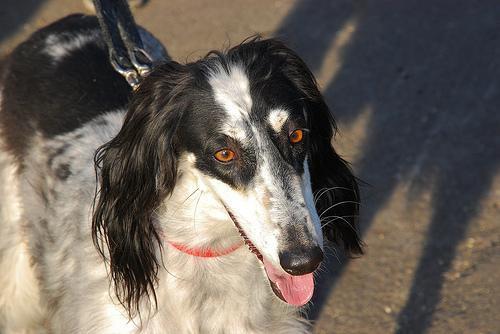
Saluki